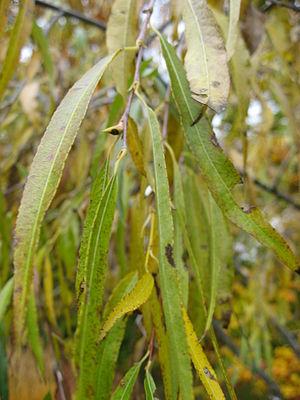
Salix udensis, le Saule de Sakhaline, est une espèce de saule originaire du nord-est de l'Asie, de l'est de la Sibérie, du nord-est de la Chine et du nord du Japon.